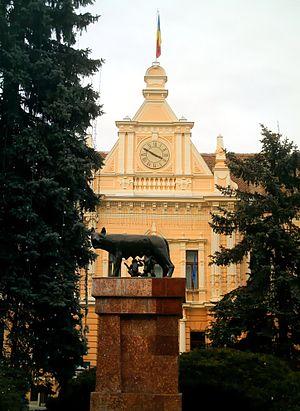
Brașov est une ville du centre de la Roumanie, à la courbure des Carpates, ayant le statut de municipe. Elle est le chef-lieu du județ de Brașov.